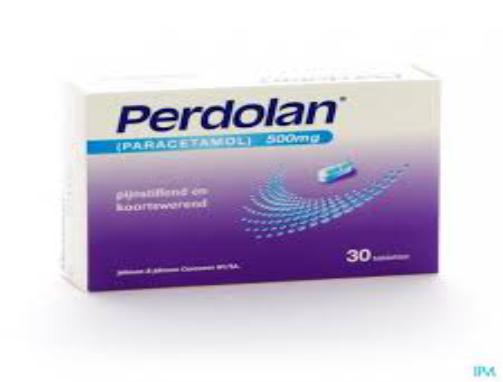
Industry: Medical